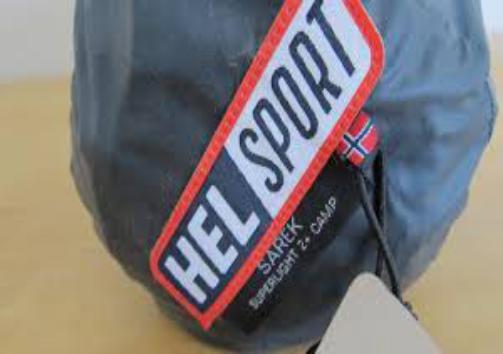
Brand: Helsport
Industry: Clothes